Fernando (footballer, born 1987)

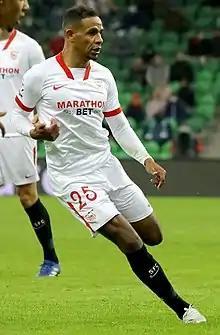
Fernando playing for Sevilla in 2020

Fernando Francisco Reges (born 25 July 1987), known simply as Fernando, is a Brazilian professional footballer who plays as a defensive midfielder for Internacional.